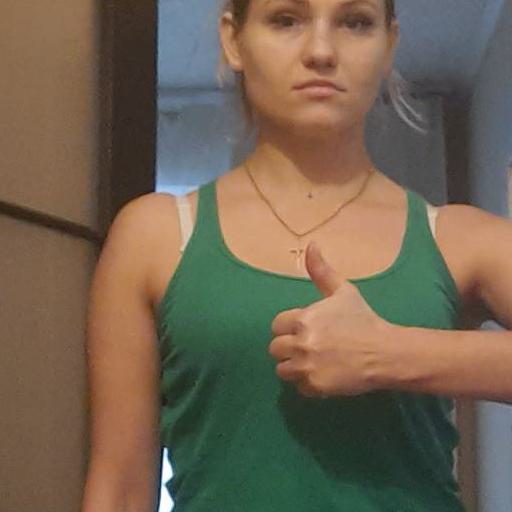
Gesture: like